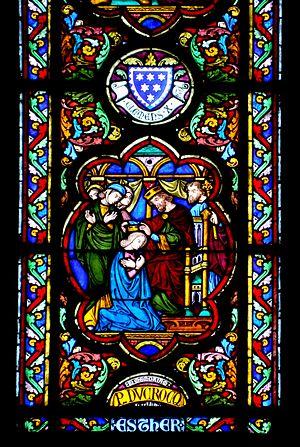
Portion de vitrail de la cathédrale Notre-Dame-de-la-Treille à Lille (Nord), représentant la reine Esther de l'ancien testament.